Alexandra Camenșcic

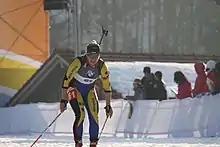
Alexandra Camenșcic

Alexandra Camenscic (born 28 August 1988) is a Moldovan cross-country skier who has competed since 2009. She finished 71st in the 10 km event at the 2010 Winter Olympics in Vancouver.